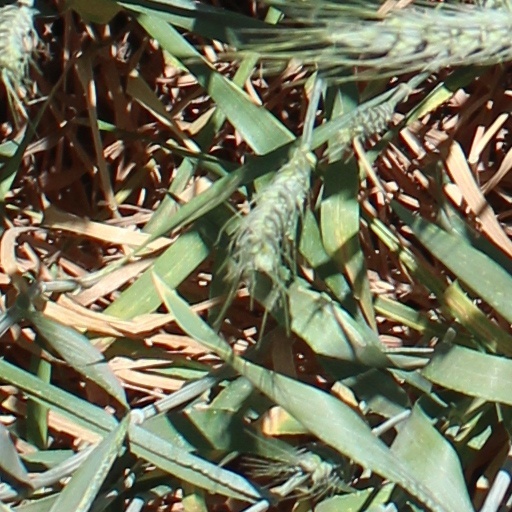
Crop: wheat